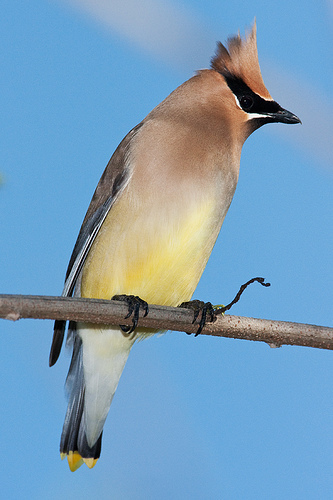
the bird has an orange breast and a yellow belly.
this medium sized, colorful bird has a reddish brown breast and a short black bill.
this distinctive bird has a short, black beak and black eyebrows surrounding the eye. it's broad breast is multi-colored and fully featured.
this bird is white with tan and has a long, pointy beak.
this bird has a yellow belly, brown head and a black stripe on its eye.
this colorful bird has a distinctive black cheek patch with a ruffled crown, small black beak and a breast that is yellow and brown.
this particular bird has a yellow belly and brown breasts and a black bill
this brown and yellow bird had a deep black stripe from its bill to the back of its head, black feet and a crown that sticks up.
a bird with black tarsus and feet, brown throat and yellow belly and the bill is short and curved downwards
this bird has wings that are black and has a yellow belly
Species: Cedar Waxwing